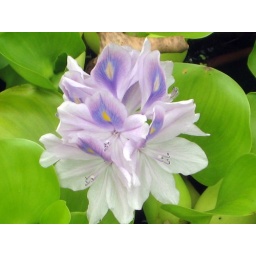
in the pontoon boat garden in Yeouido park close to my house Not sure of the type of flower